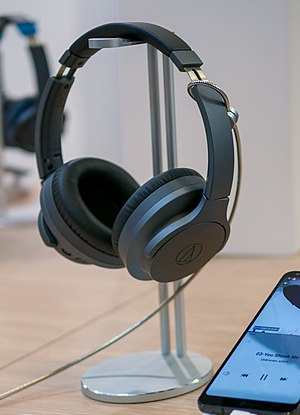
Audio-Technica
Hovedtelefoner, Radioudstilling IFA Berlin 2018
Audio Technica er en japansk virksomhed med hovedsæde i Shinjuku, Tokyo, der fremstiller audioudstyr. De er kendt for at producere mikrofoner, pickups til pladespillere og hovedtelefoner.